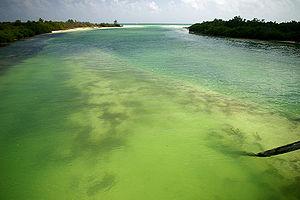
Cet article recense les sites inscrits au patrimoine mondial au Mexique.
Sian Ka'an est une réserve naturelle située sur la côte est de la péninsule du Yucatán, dans l'état du Quintana Roo, au Mexique.